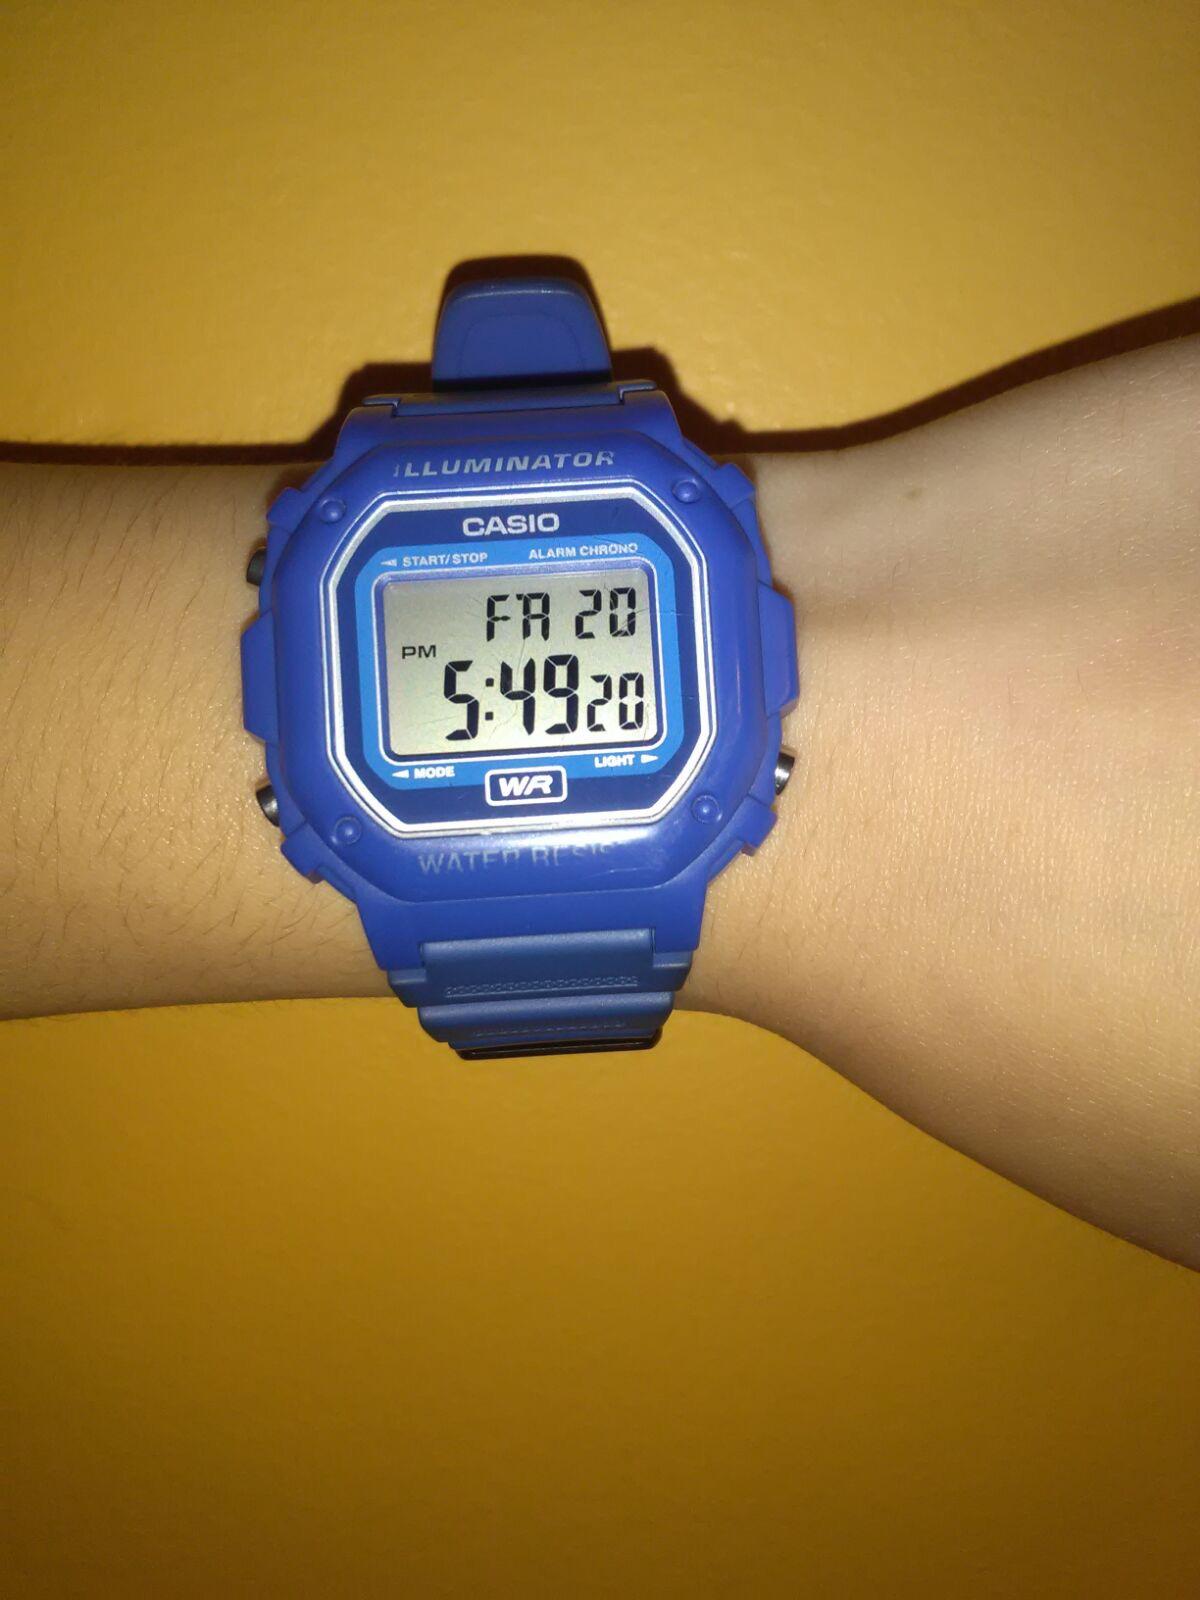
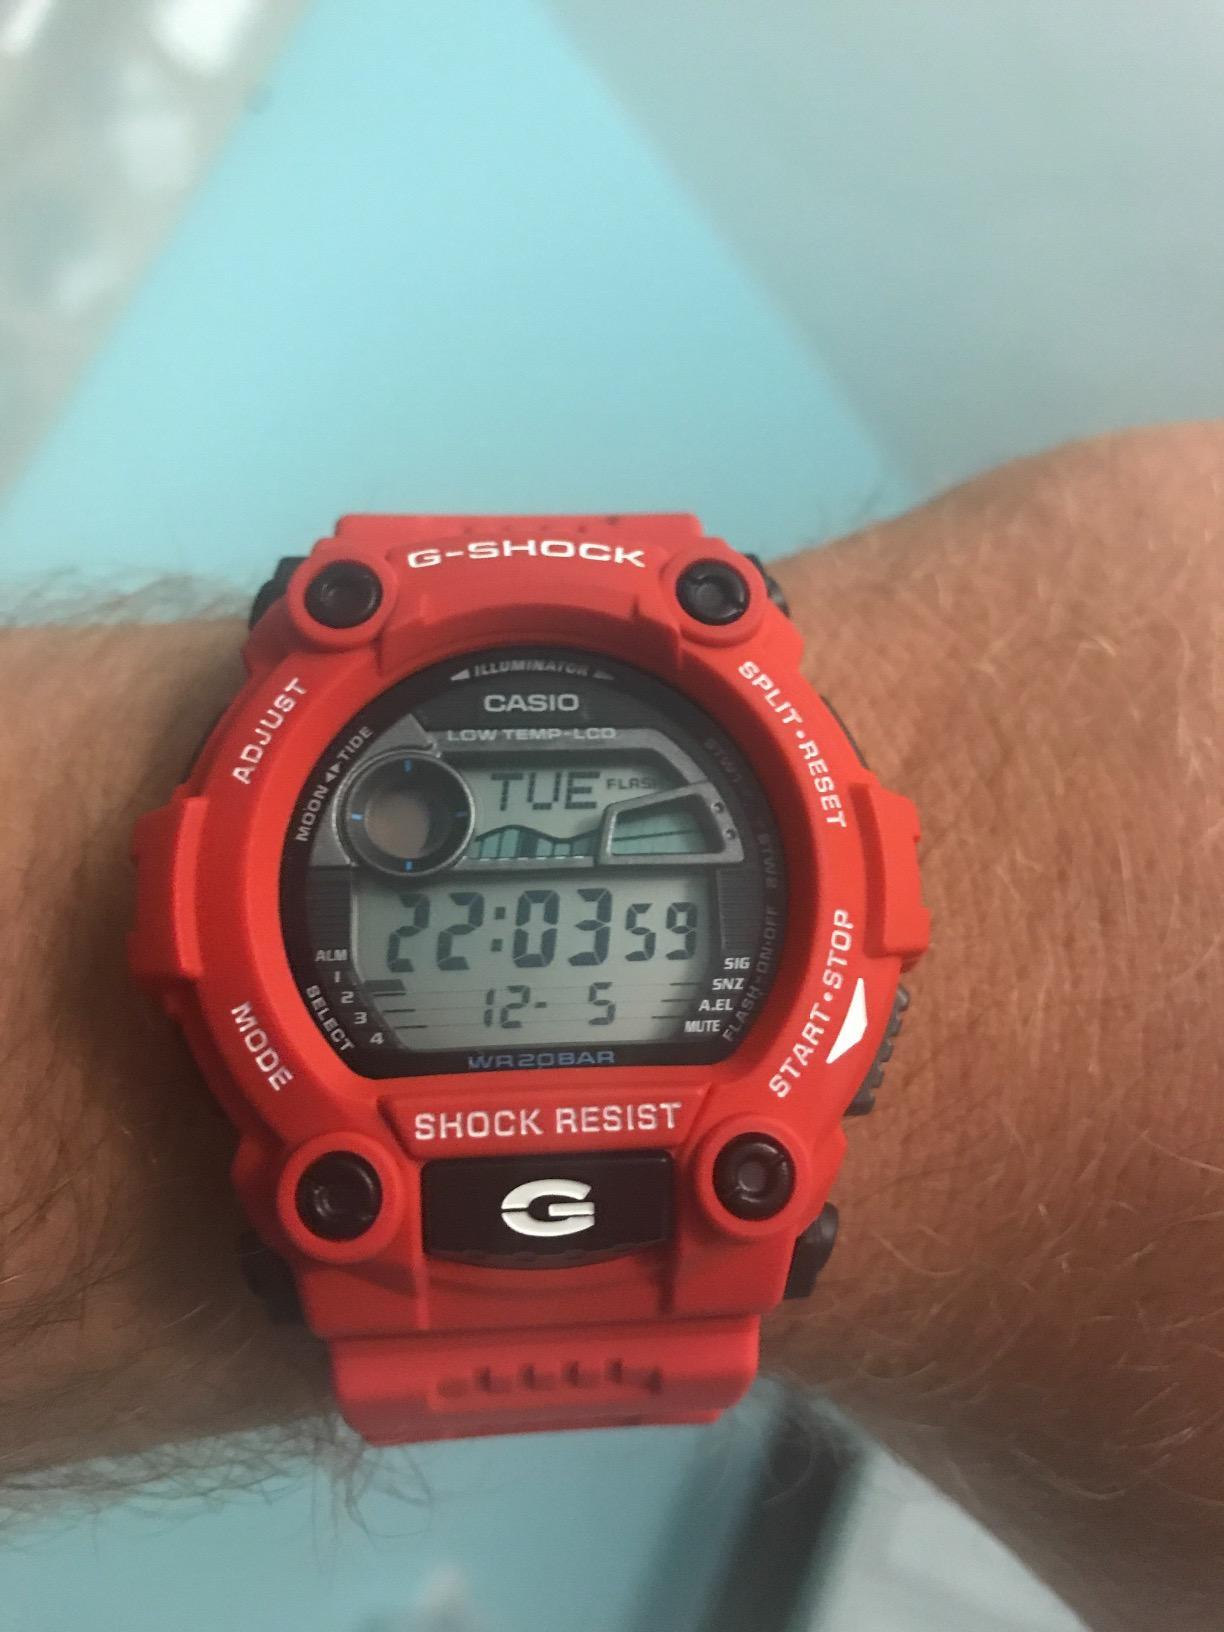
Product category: accessories_watch
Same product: no